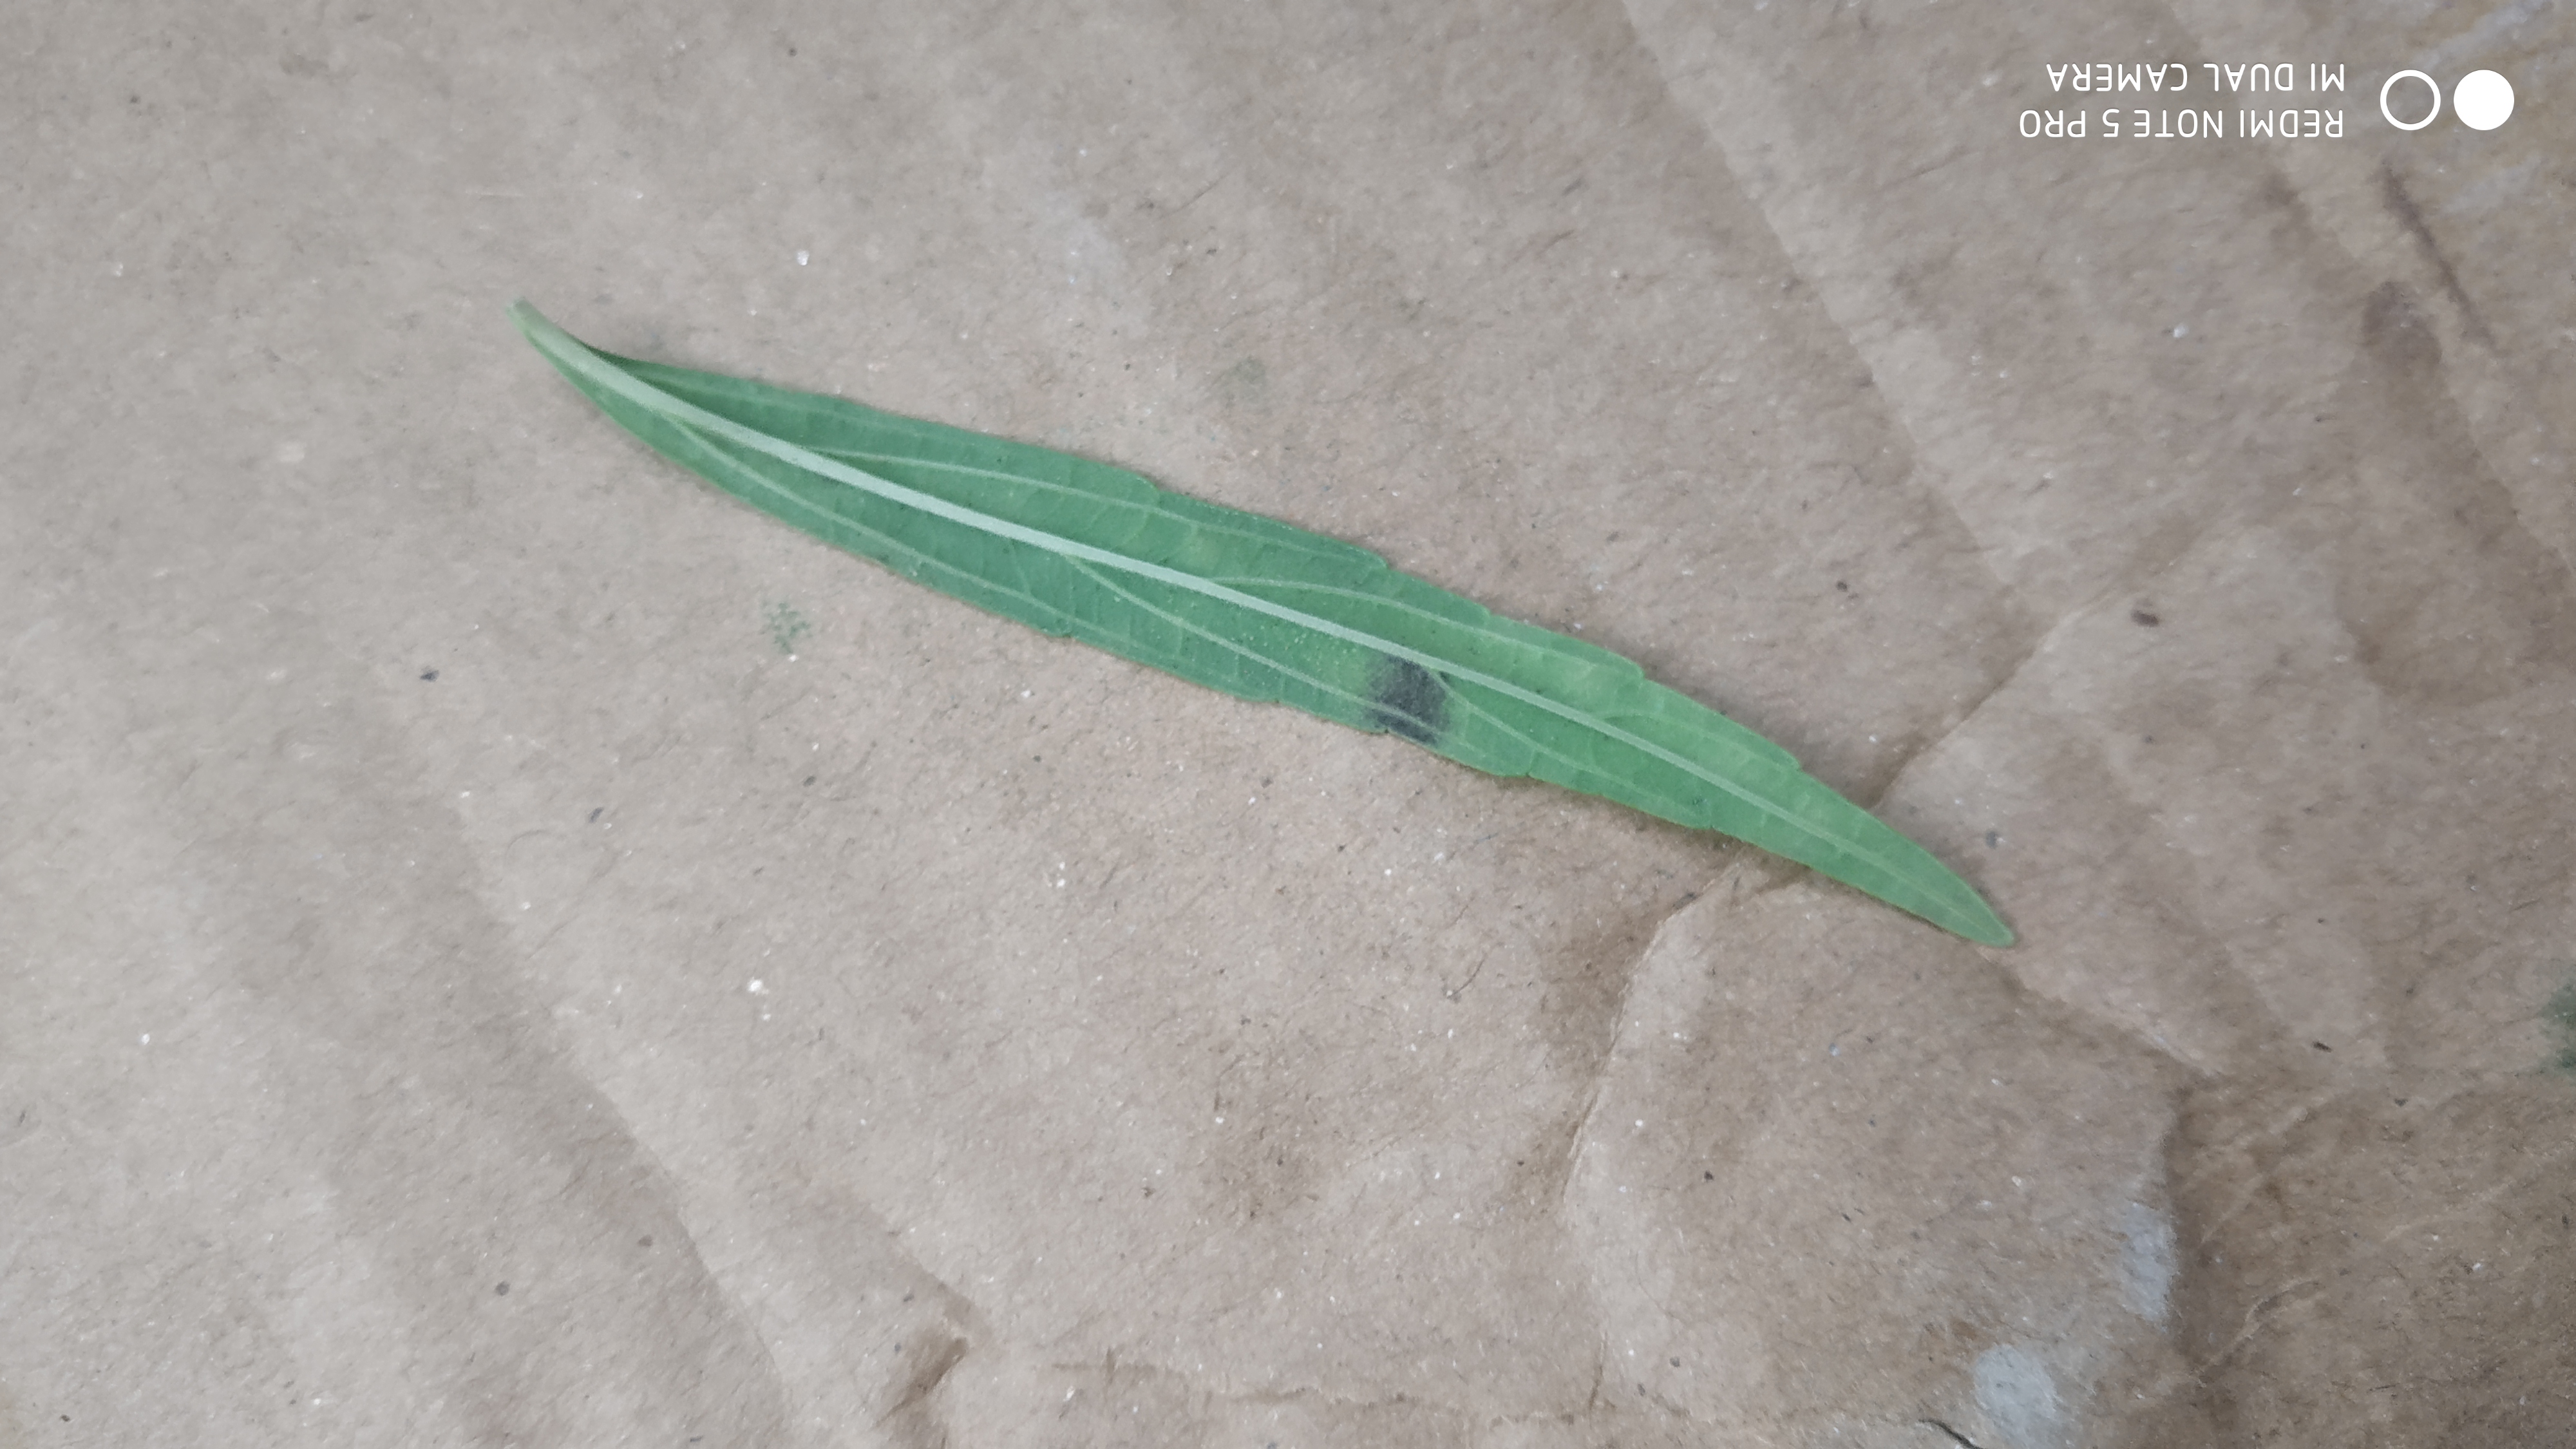
Plant: Thumbe